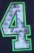
Number: 4